List of Houston Texans first-round draft picks

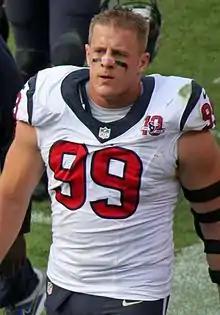
J. J. Watt, widely regarded to be the greatest Texans player of all time, was drafted 11th overall in the 2011 NFL draft.

The Houston Texans are a professional American football team from Houston, playing in the National Football League (NFL). They joined the NFL in 2002 as an expansion franchise. Following the controversial relocation of the Houston Oilers to Nashville and the NFL's need for a 32nd team in the league, Houston was awarded the upcoming franchise, at a cost of $700 million paid by then-owner Bob McNair. The Houston Texans made their first selection as an NFL team in the 2002 NFL draft, selecting Fresno State quarterback David Carr number 1 overall. The team's most recent first-round selection was C. J. Stroud, an Quarterback from Ohio State and Will Anderson Jr., an Outside linebacker from Alabama, selected in 2023.